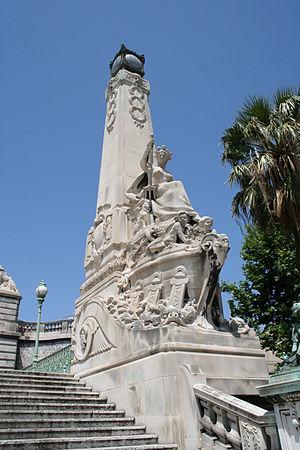
L'escalier monumental de la gare de Marseille-Saint-Charles qui donne accès directement au boulevard d'Athènes, est inauguré par le président de la République Gaston Doumergue le 24 avril 1927.
Auguste Carli, né à Marseille le 12 juillet 1868 et mort à Paris le 28 janvier 1930, est un sculpteur français.